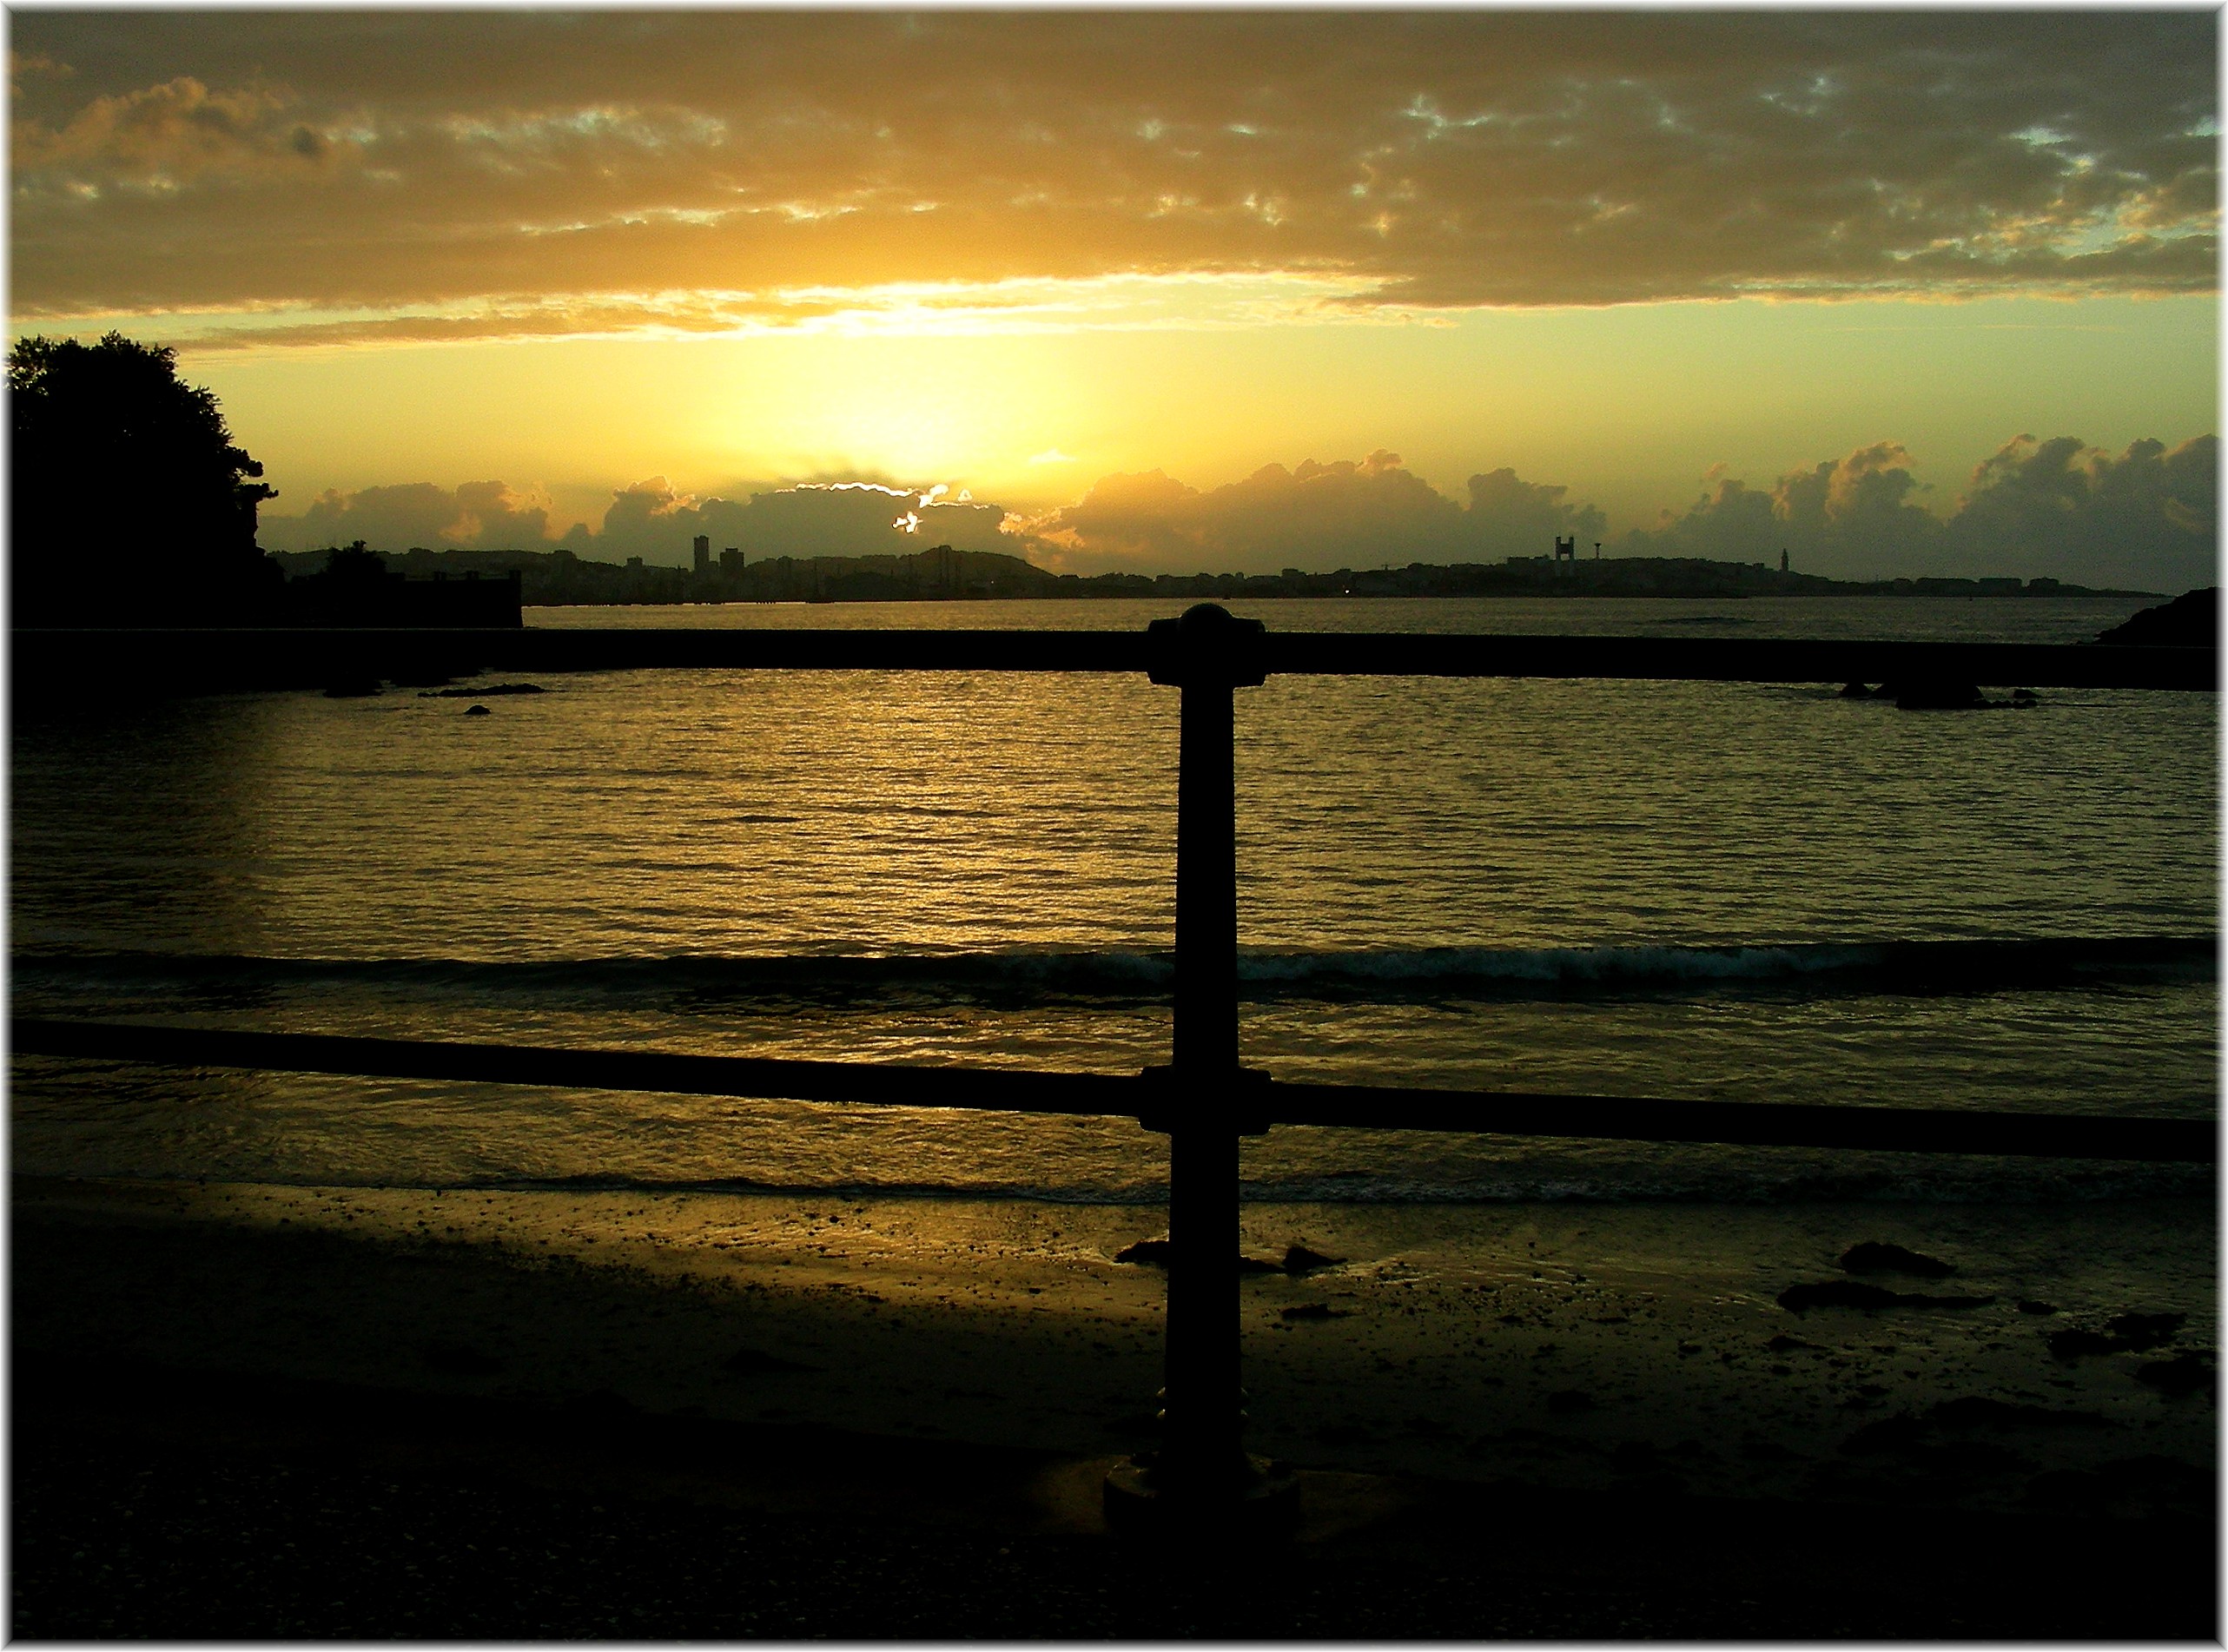
sea, coast, ocean, horizon, cloud, sky, sun, sunrise, sunset, sunlight, morning, shore, wave, dawn, atmosphere, dusk, evening, reflection, bay, mygearandme, afterglow